John and Ella Morrill House

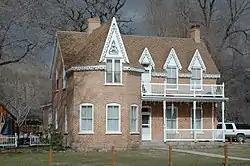

The John and Ella Morrill House is a historic house located at 95 North Main Street in Junction, Utah.